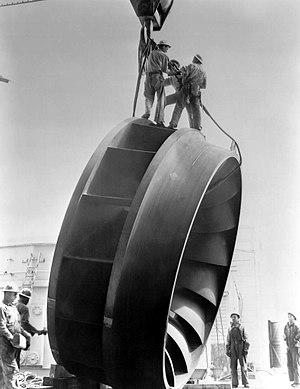
Une turbine est un dispositif rotatif convertissant partiellement l'énergie interne d'un fluide, liquide ou gazeux, en énergie mécanique au moyen d'aubes disposées sur un arbre tournant à grande vitesse.
Entre 1870 et la Première Guerre mondiale, l'Europe connaît une vague d'innovation exceptionnelle faisant suite à un siècle de poussée technologique. Cette synthèse créative, facilement perceptible par les contemporains, reste un tournant historique important dont l'ampleur n'est pas sans rappeler les bouleversements observés à la Renaissance. C'est l'époque de la foi dans le progrès, l'âge d'or des expositions universelles, de l'entrepreneuriat populaire et de l'internationalisation avant l'heure. Dans ce contexte de prospérité économique, la France et la ville lumière jouent un rôle particulier que viendront bientôt ruiner les deux guerres mondiales. Cette période d'expansion dans un climat d'insouciance, qui sera plus tard qualifiée de Belle Époque, est un tournant décisif vers la modernité.
Une turbine Francis est une turbine hydraulique de type « à réaction ». Elle est adaptée à des hauteurs de chute moyennes, pour des puissances et débits moyens ou forts : de quelques kilowatts à plusieurs centaines de mégawatts avec des débits de 10 à 700 m³/s.